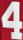
Number: 4